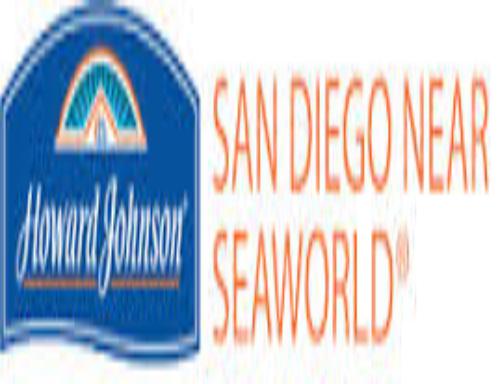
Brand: Howard Johnson's
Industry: Others